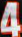
Number: 4